Caloocan

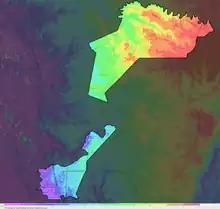
Elevation map of south Caloocan

South Caloocan, where most commercial and industrial establishments are found, lies on generally flat and highly accessible land, with slopes ranging from 0–3%. The topography gradually changes from gently to moderately sloping to rolling along the North Luzon Expressway, with slopes ranging from 3–18%. The highest point at above sea level can be found in this area, while the lowest point is in the southern part of Dagat-Dagatan at about above mean sea level.